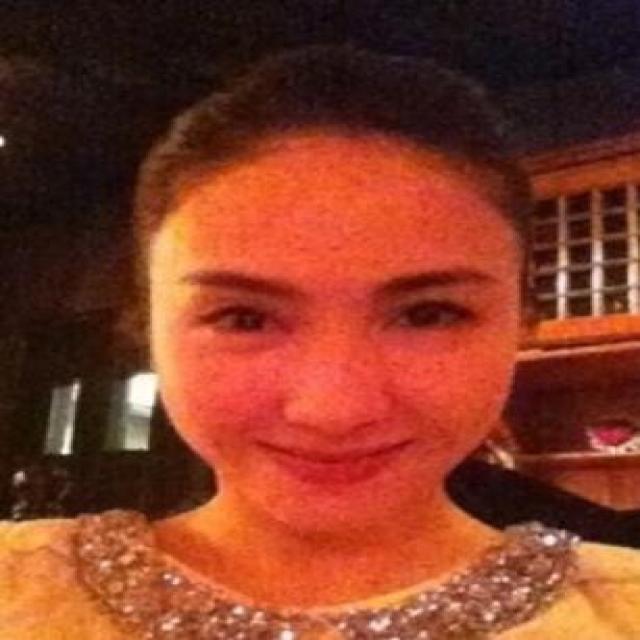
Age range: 21-44